Enrico Caruso

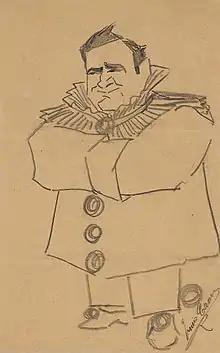
Caruso's sketch of himself as Canio in "Pagliacci",

During his lifetime, Caruso received many orders, decorations, testimonials and other kinds of honours from monarchs, governments and miscellaneous cultural bodies of the various nations in which he sang. He was also the recipient of Italian knighthoods. In 1917, he was elected an honorary member of the Phi Mu Alpha Sinfonia, the national fraternity for men involved in music, by the fraternity's Alpha chapter of the New England Conservatory of Music in Boston. One unusual award bestowed on him was that of "Honorary Captain of the New York Police Force". In 1960, for his contribution to the recording industry, Caruso received a star located at 6625 Hollywood Boulevard on the Hollywood Walk of Fame. Caruso was posthumously awarded a Grammy Lifetime Achievement Award in 1987. On 27 February of that same year, the United States Postal Service issued a 22-cent postage stamp in his honour. He was voted into "Gramophone"s Hall of Fame in 2012.